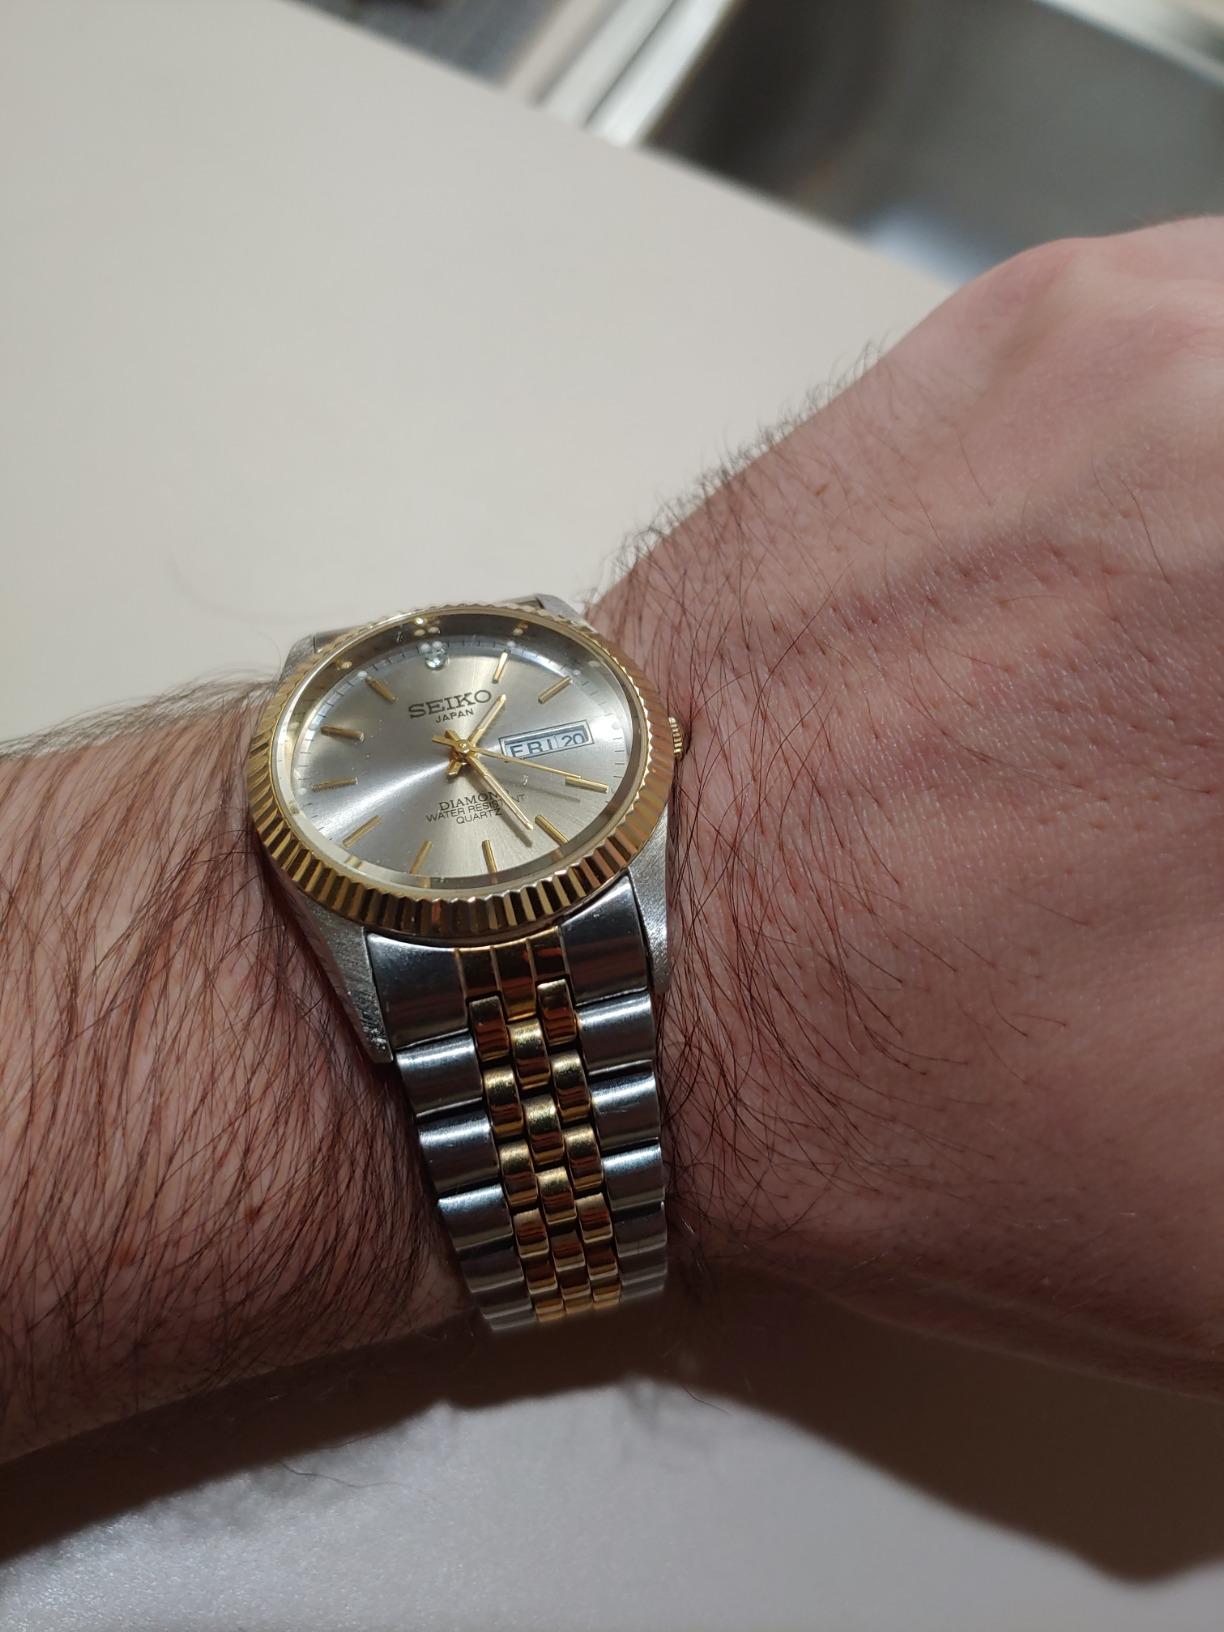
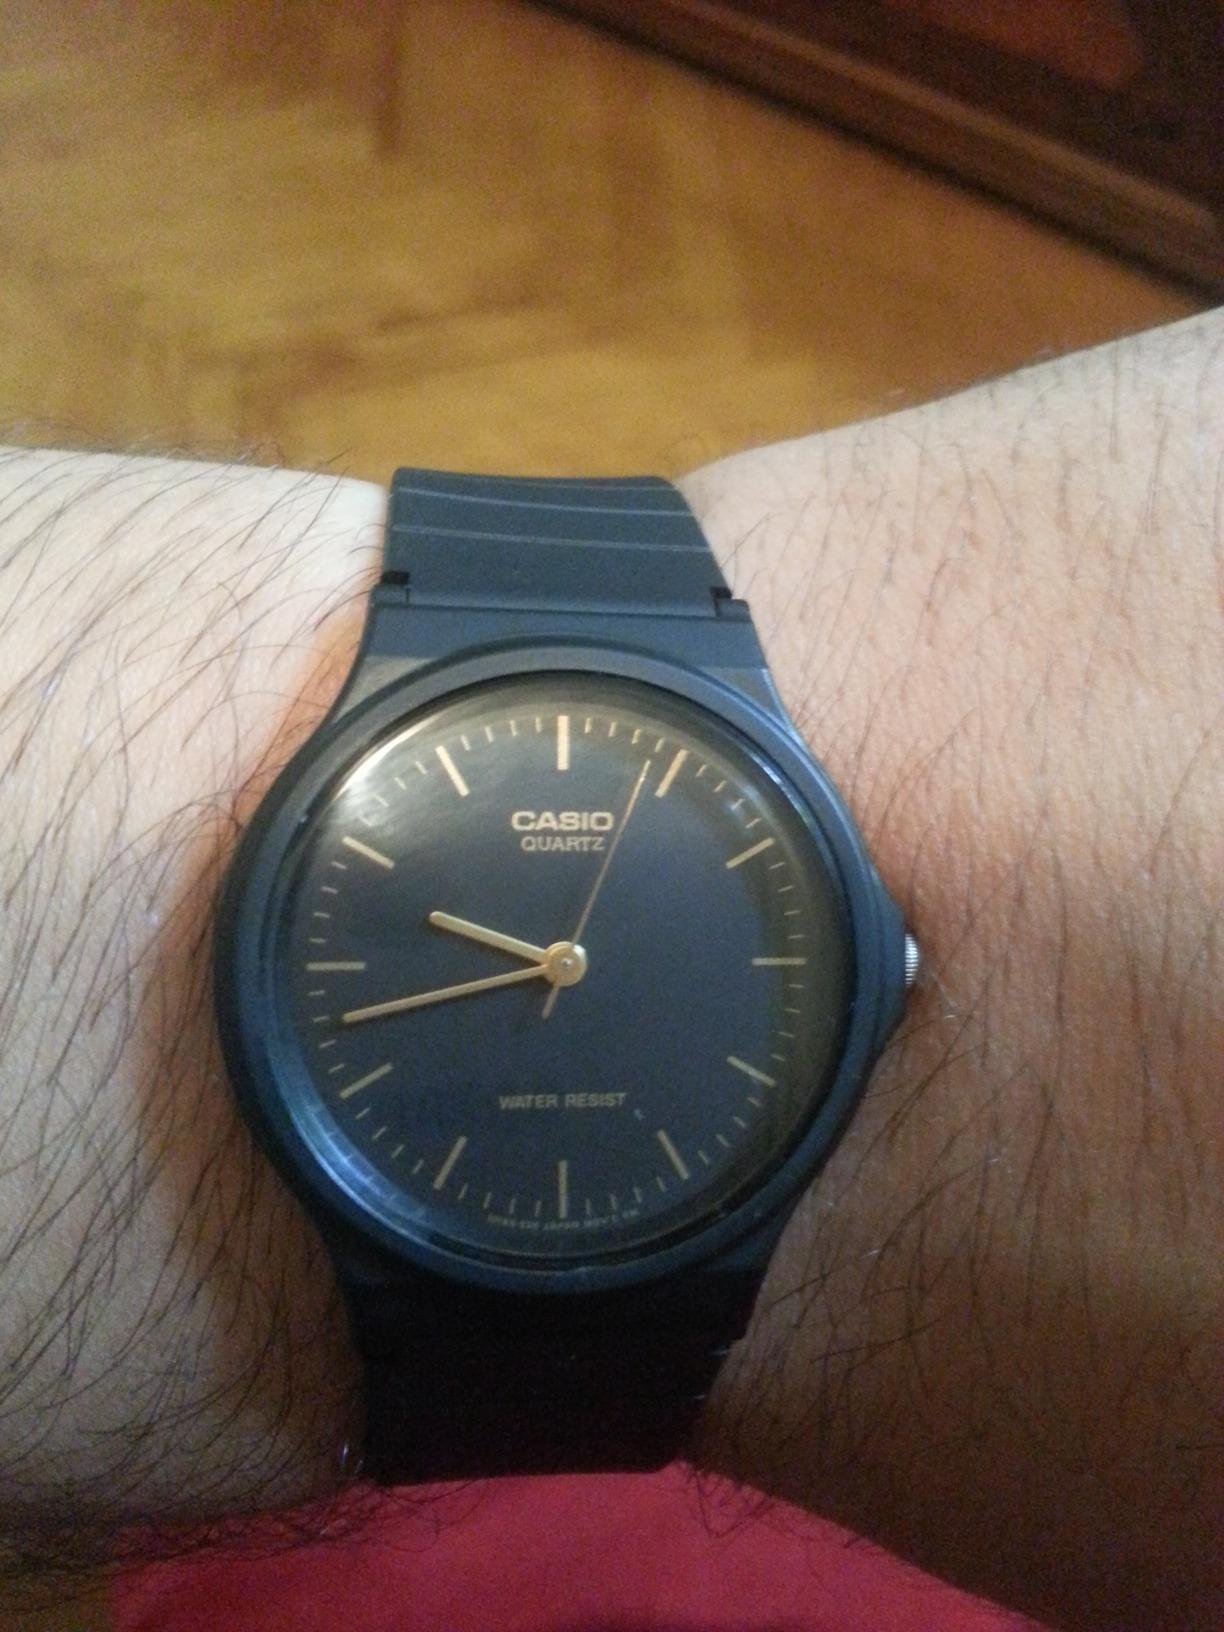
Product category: accessories_watch
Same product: no